Remaucourt, Ardennes

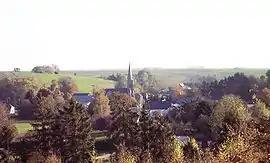
A general view of Remaucourt

Remaucourt is a commune in the Ardennes department in northern France.